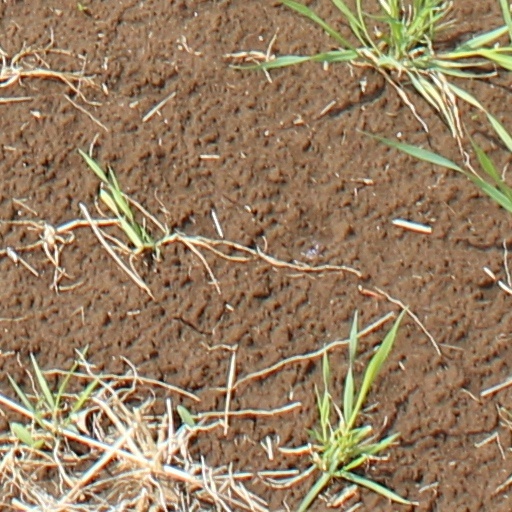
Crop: wheat